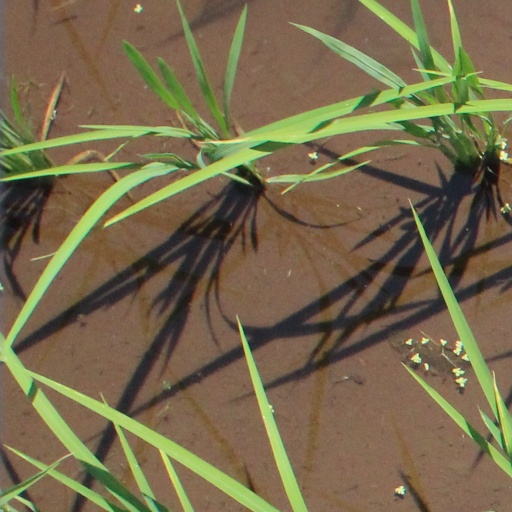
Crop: rice